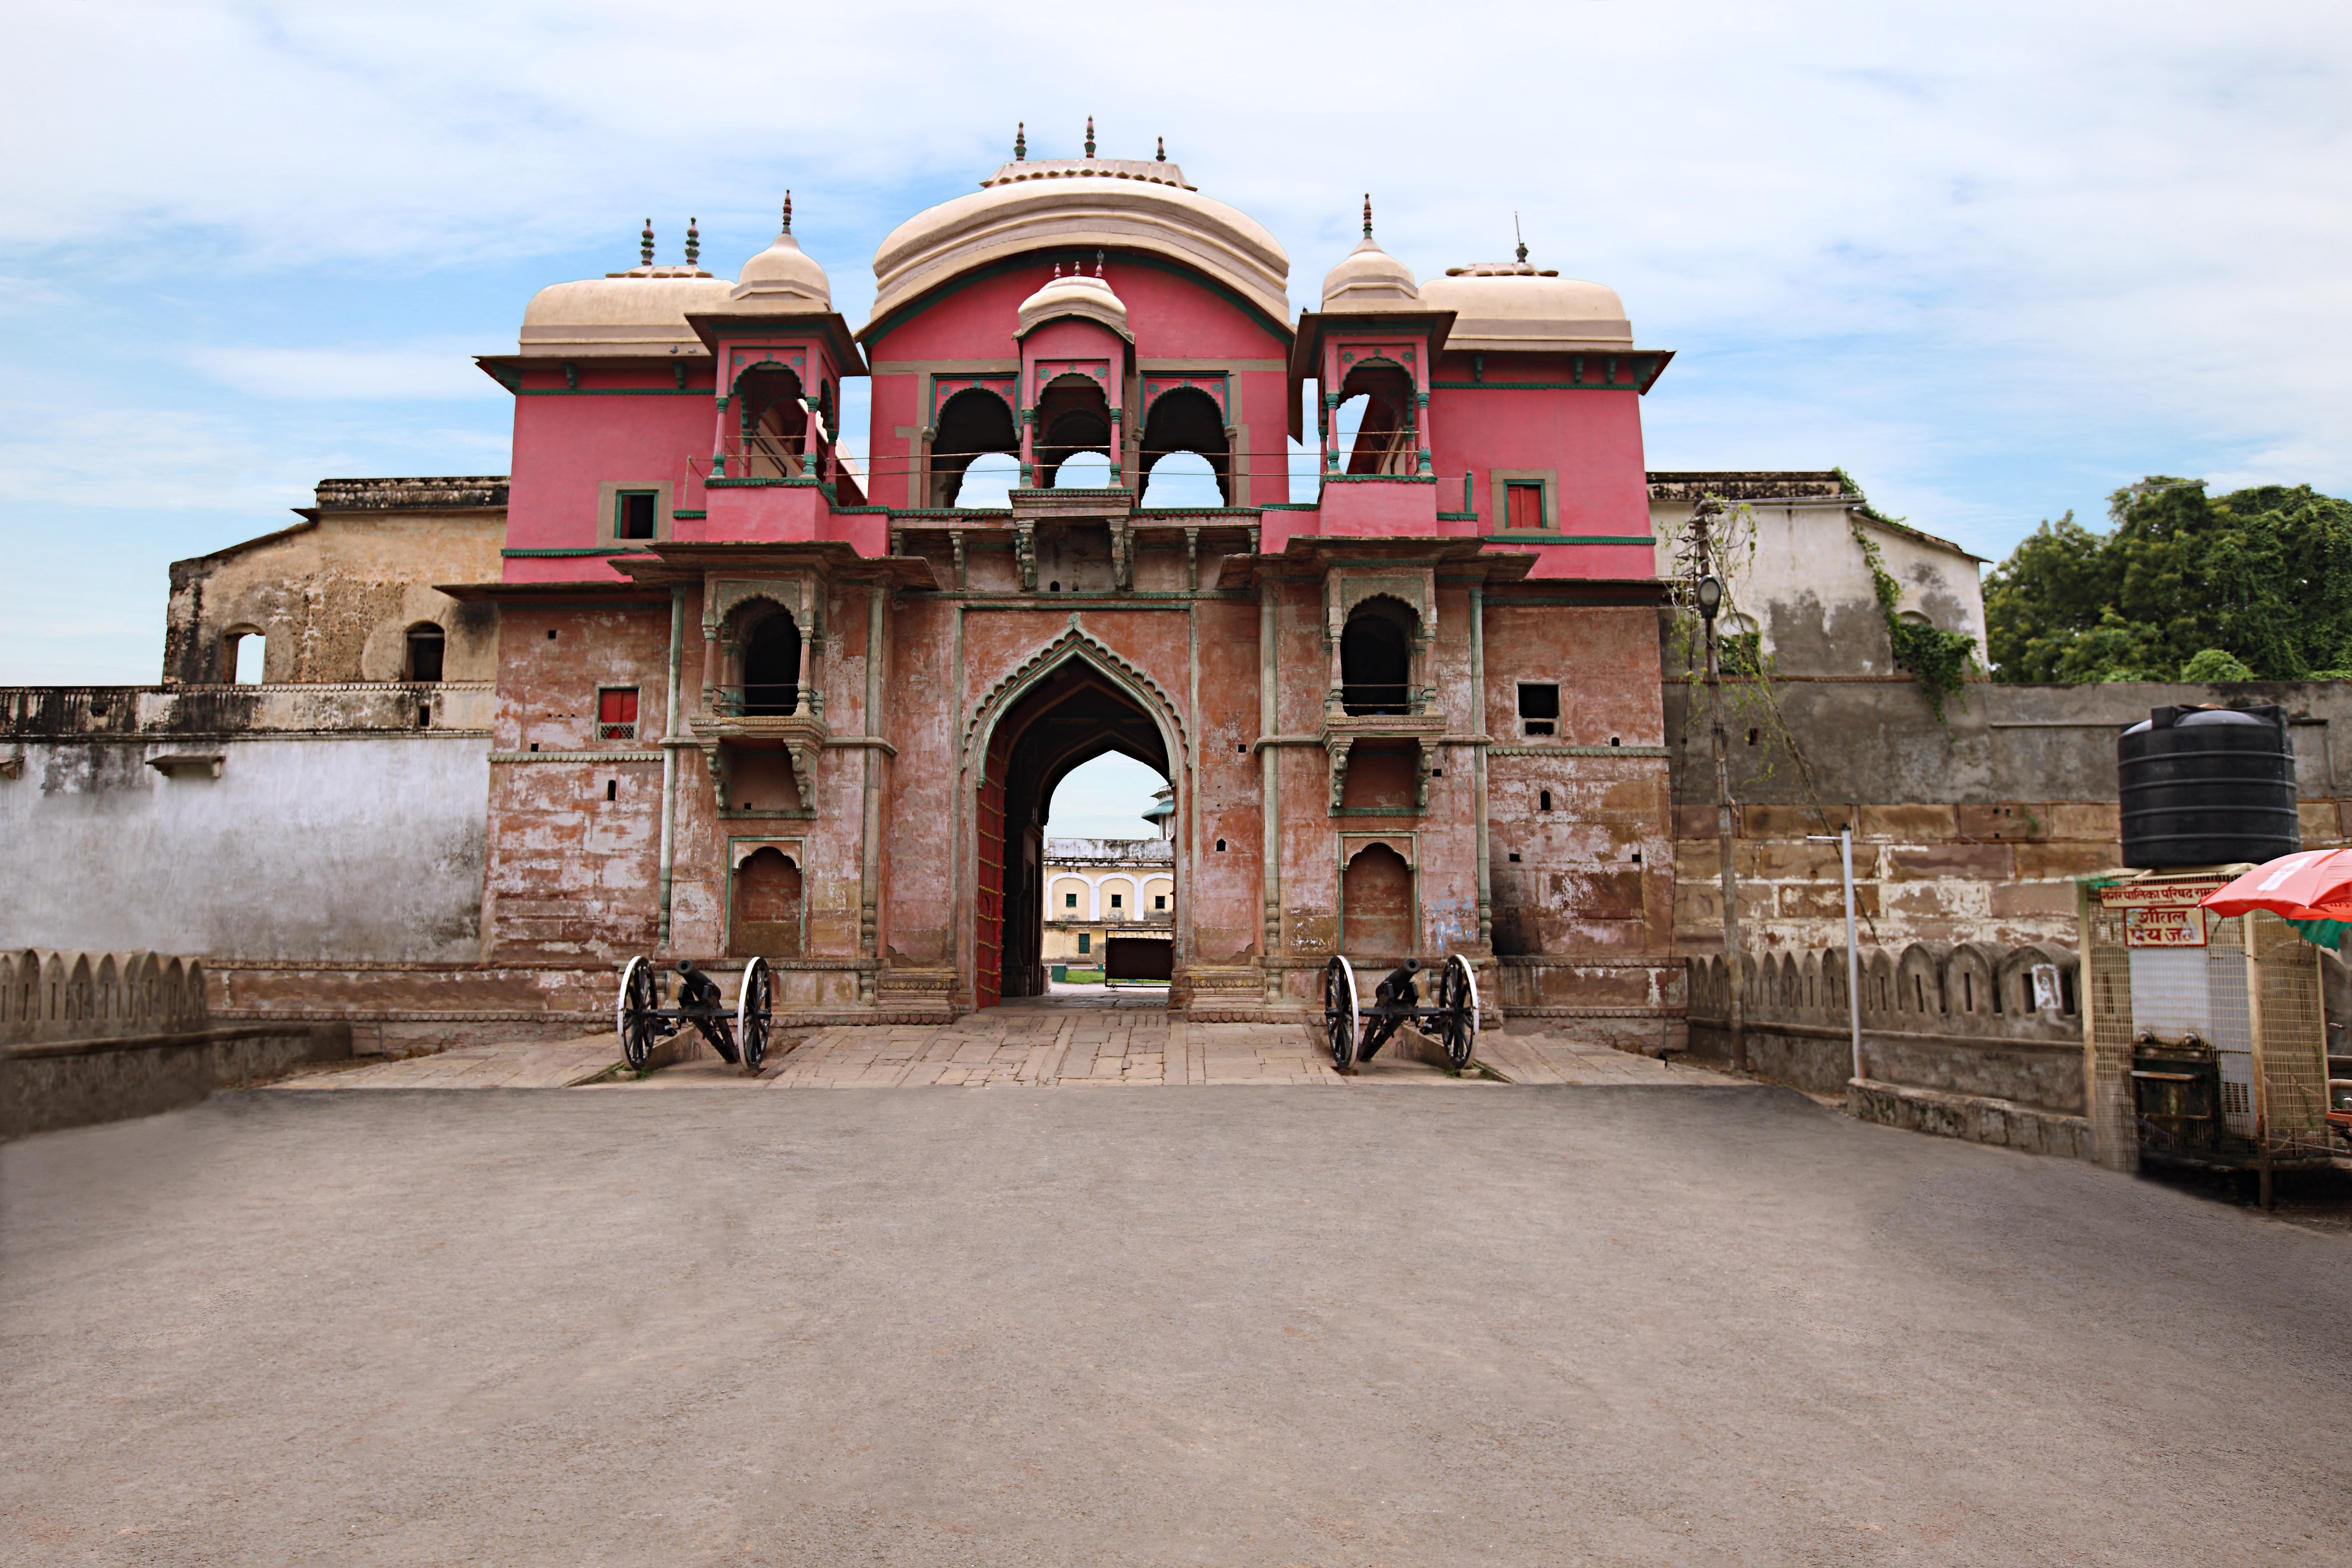
architecture, house, town, building, palace, vacation, travel, religion, asia, ancient, fortification, spiritual, religious, temple, monastery, culture, worship, heritage, india, estate, hindu, god, hinduism, ancient history